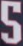
Number: 5